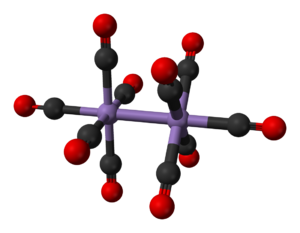
Le décacarbonyle de dimanganèse est un carbonyle de métal de formule chimique Mn₂(CO)₁₀. Cet agrégat atomique présente une géométrie du groupe de symétrie assez rare D4d car il ne contient pas de ligand pontant : tous les groupes carbonyle sont liés chacun à un atome de manganèse, la liaison Mn–Mn ayant une longueur de 293 pm.
Un agrégat atomique, souvent désigné par le terme anglais cluster, est un ensemble d'atomes liés de façon suffisamment étroite pour avoir des propriétés spécifiques, et de taille intermédiaire entre une molécule et un solide massif.